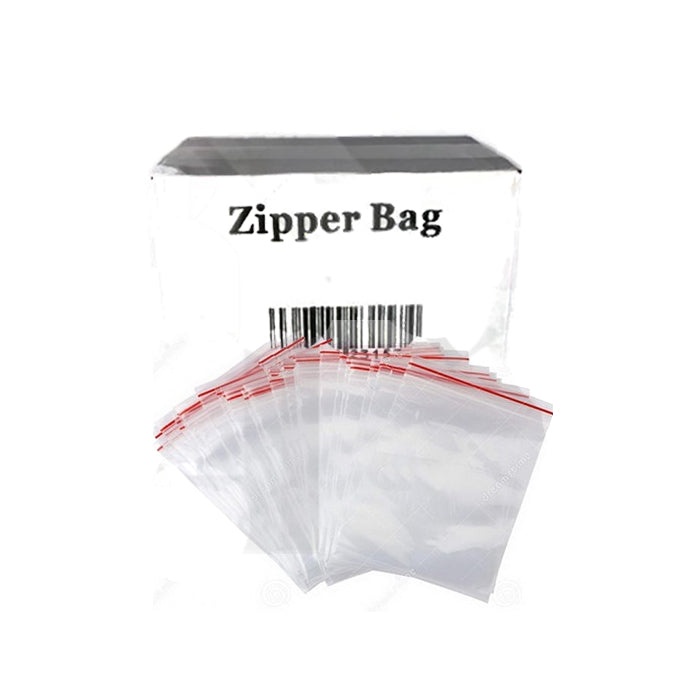
5 x Zipper Branded 60mm x 50mm Clear Baggies
- Water Resistance - Spill Proof - Reusable - Resealable - Clear - 60mm x 50mm The box contains: 10 packs of 100 Baggies
Brand: Zipper
Category: Office Supplies > Shipping Supplies > Packing Materials